Orlík nad Vltavou

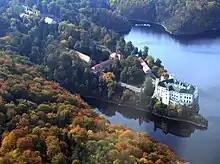
Orlík Castle on the shore of the Orlík Reservoir

Orlík nad Vltavou is well known for the Orlík Castle. It was originally a fortress dating from the early 13th century at the latest, which was expanded into a strong Gothic castle. Nowadays, the castle once again belongs to the Schwarzenbergs. It is open to the public. Next to the castle is the castle park. Of the park's original area of 180 ha, have been preserved; the rest was flooded during the construction of the reservoir in the 1960s. The castle park includes the Schwarzenberg family tomb from the mid-19th century. For its value, the castle complex is protected as a national cultural monument.